Ostia (Rome)

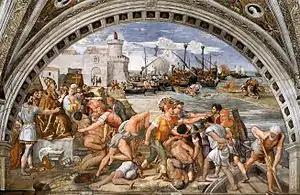
Battle of Ostia 1514-1515, Raphael, Vatican Museums

The settlement of Ostia, according to tradition, was built under the reign of the fourth king of Rome Ancus Marcius, around 630 BC, as the first official Roman "colonia" on the then coastline of the Tyrrhenian Sea and near the mouth of the Tiber river.